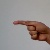
The image shows a hand gesture representing the letter 'G' in Indian Sign Language.